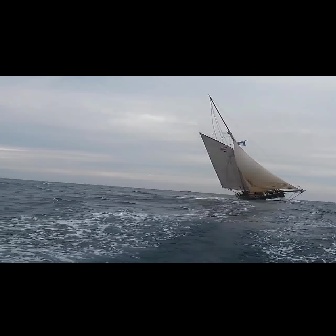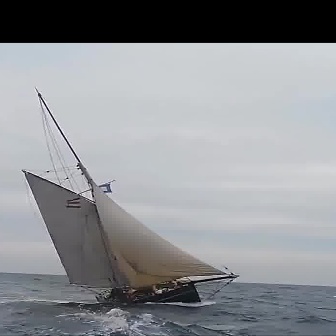
  Please identify the target specified by the bounding box [198,93,305,200] in the first image and locate it in the second image. Return the coordinates in [x_min,y_min,x_max,y_max] format.
Answer: [17,84,238,305]